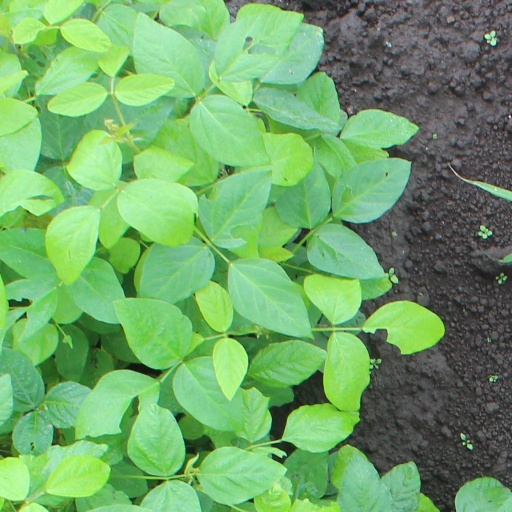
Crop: soybean